Foothills Medical Centre

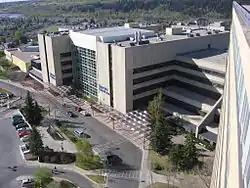
Special Services Building as seen from Foothills Hospital

The Foothills Medical Centre is alluded to in the Tragically Hip song "Take Forever" from the album "Now for Plan A". The song's lyrics "Calgary, to have my heart attack; Calgary, the place to do it, it's a fact" reference to the angioplasty treatment available at the hospital and a 2010 study completed by University of Calgary researchers.